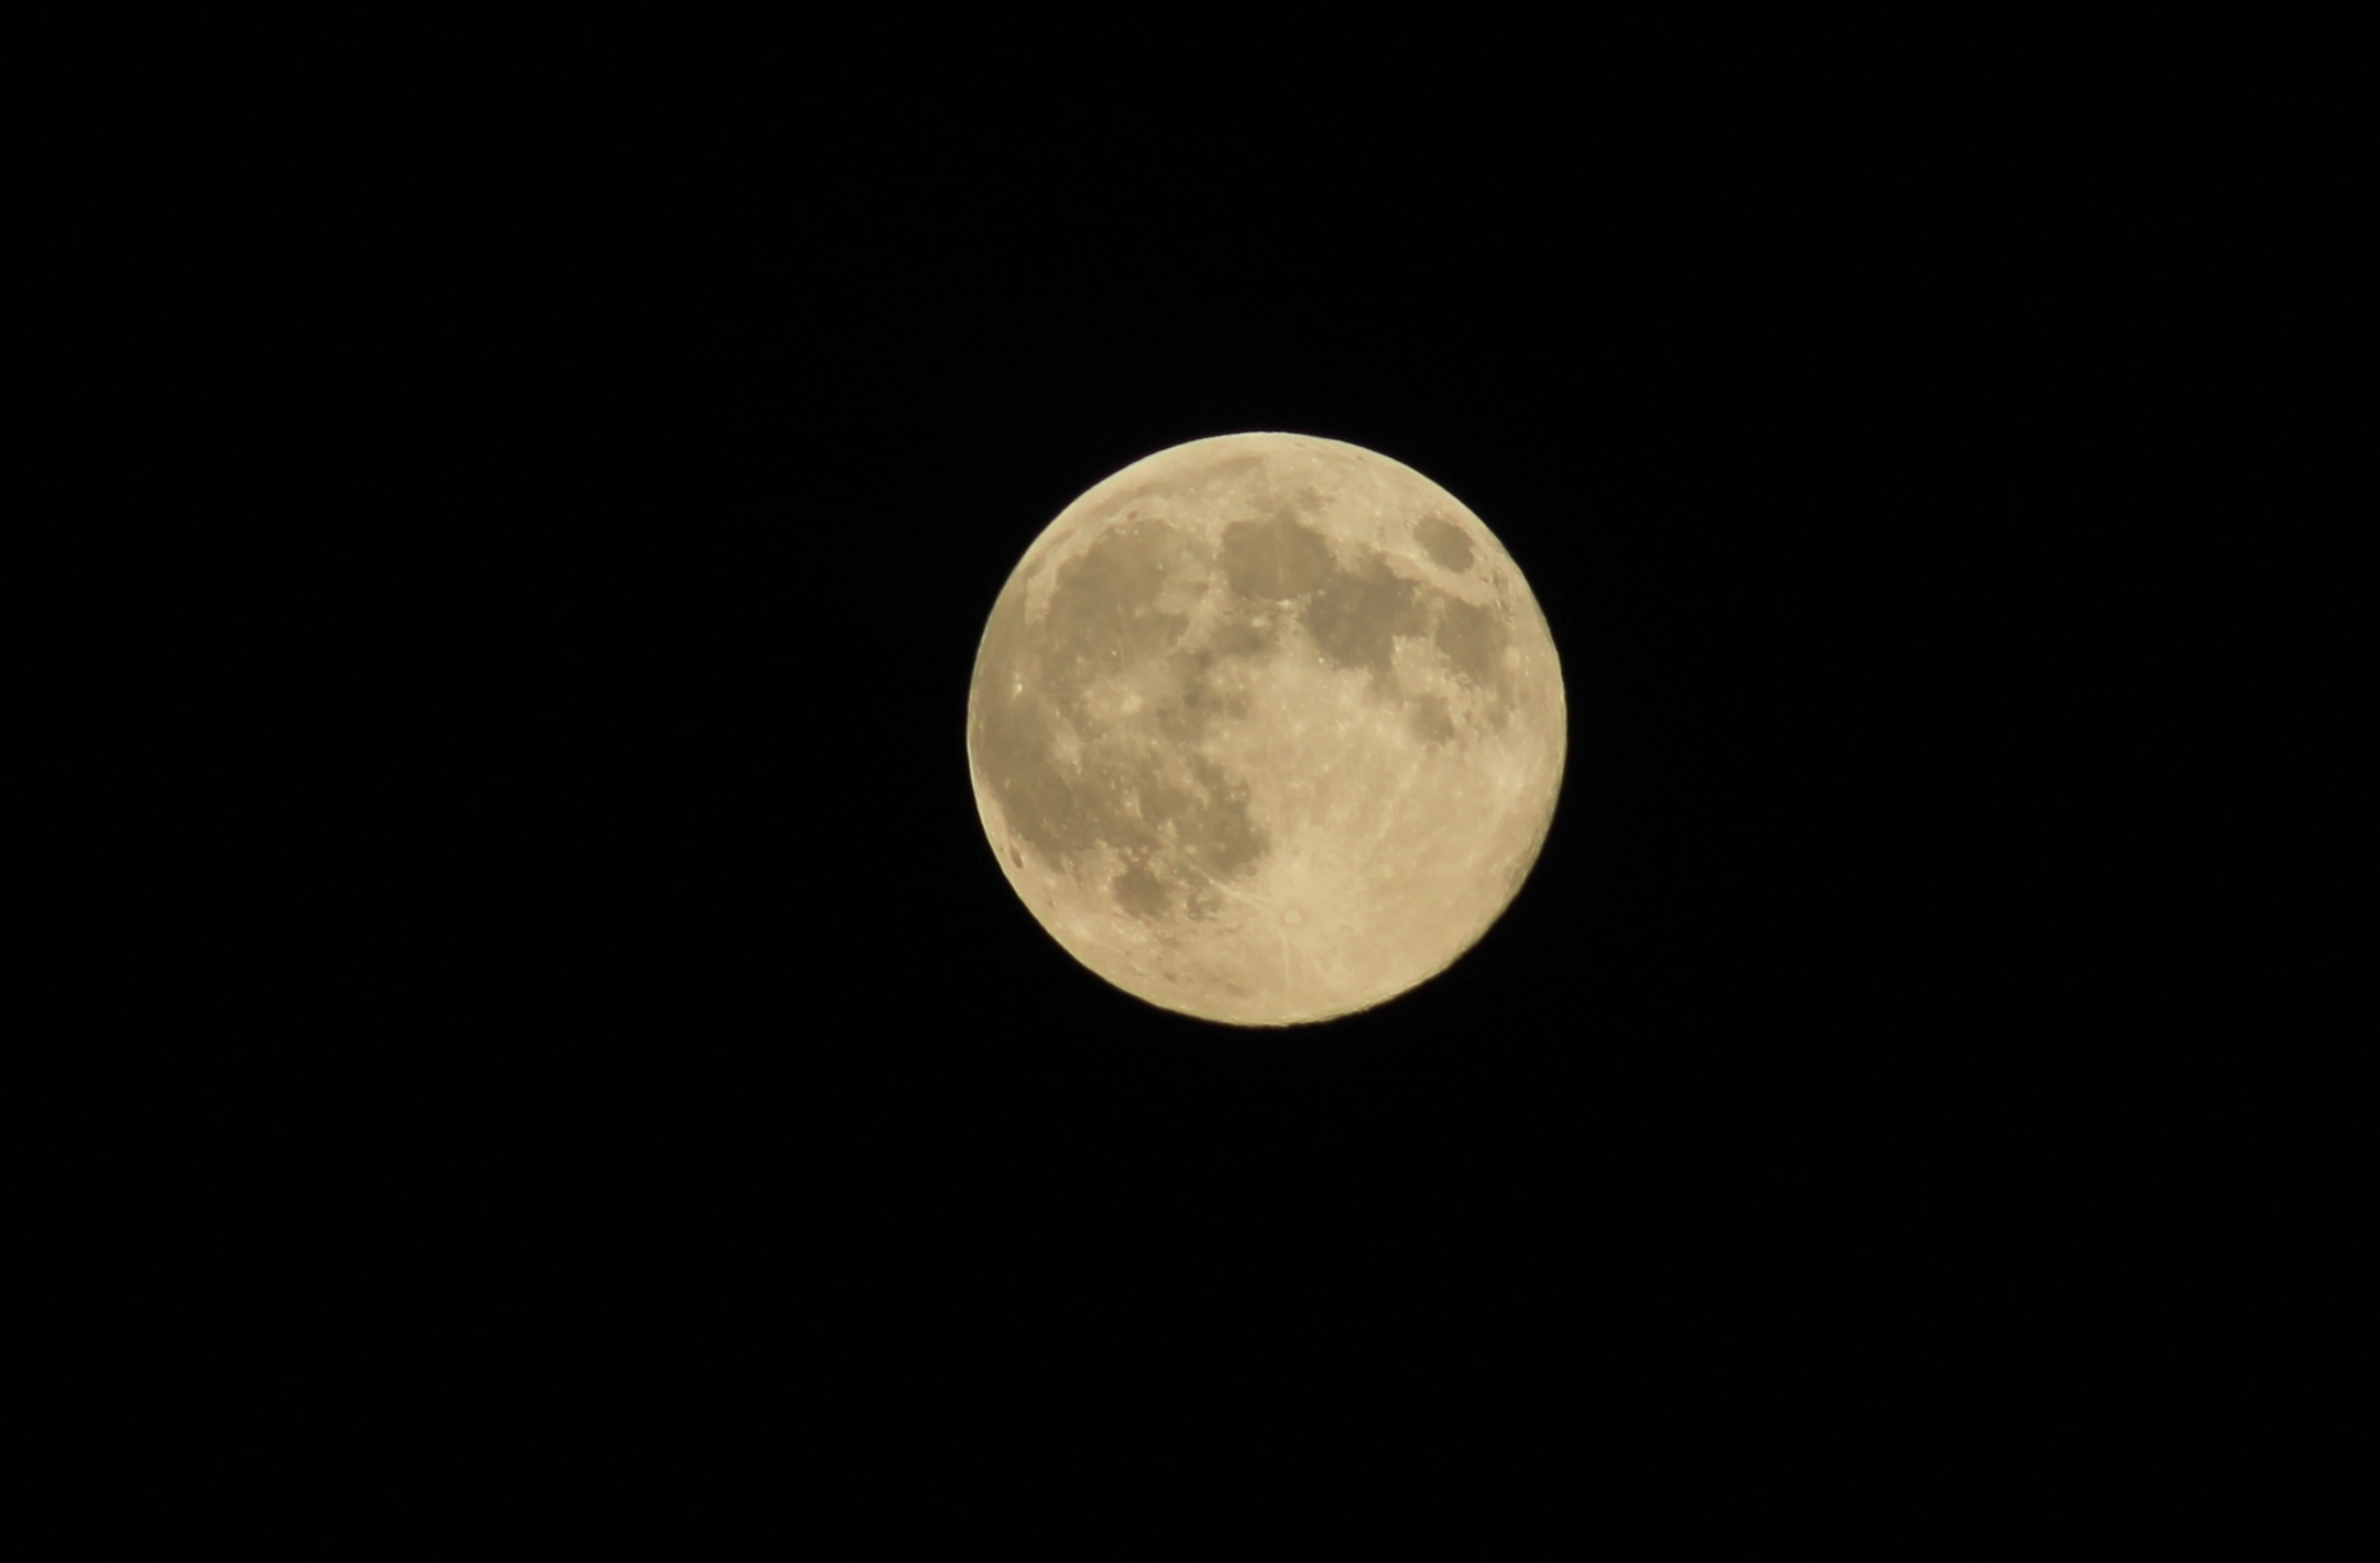
black and white, atmosphere, dark, moon, full moon, circle, astronomy, facial, astronomical object, celestial event